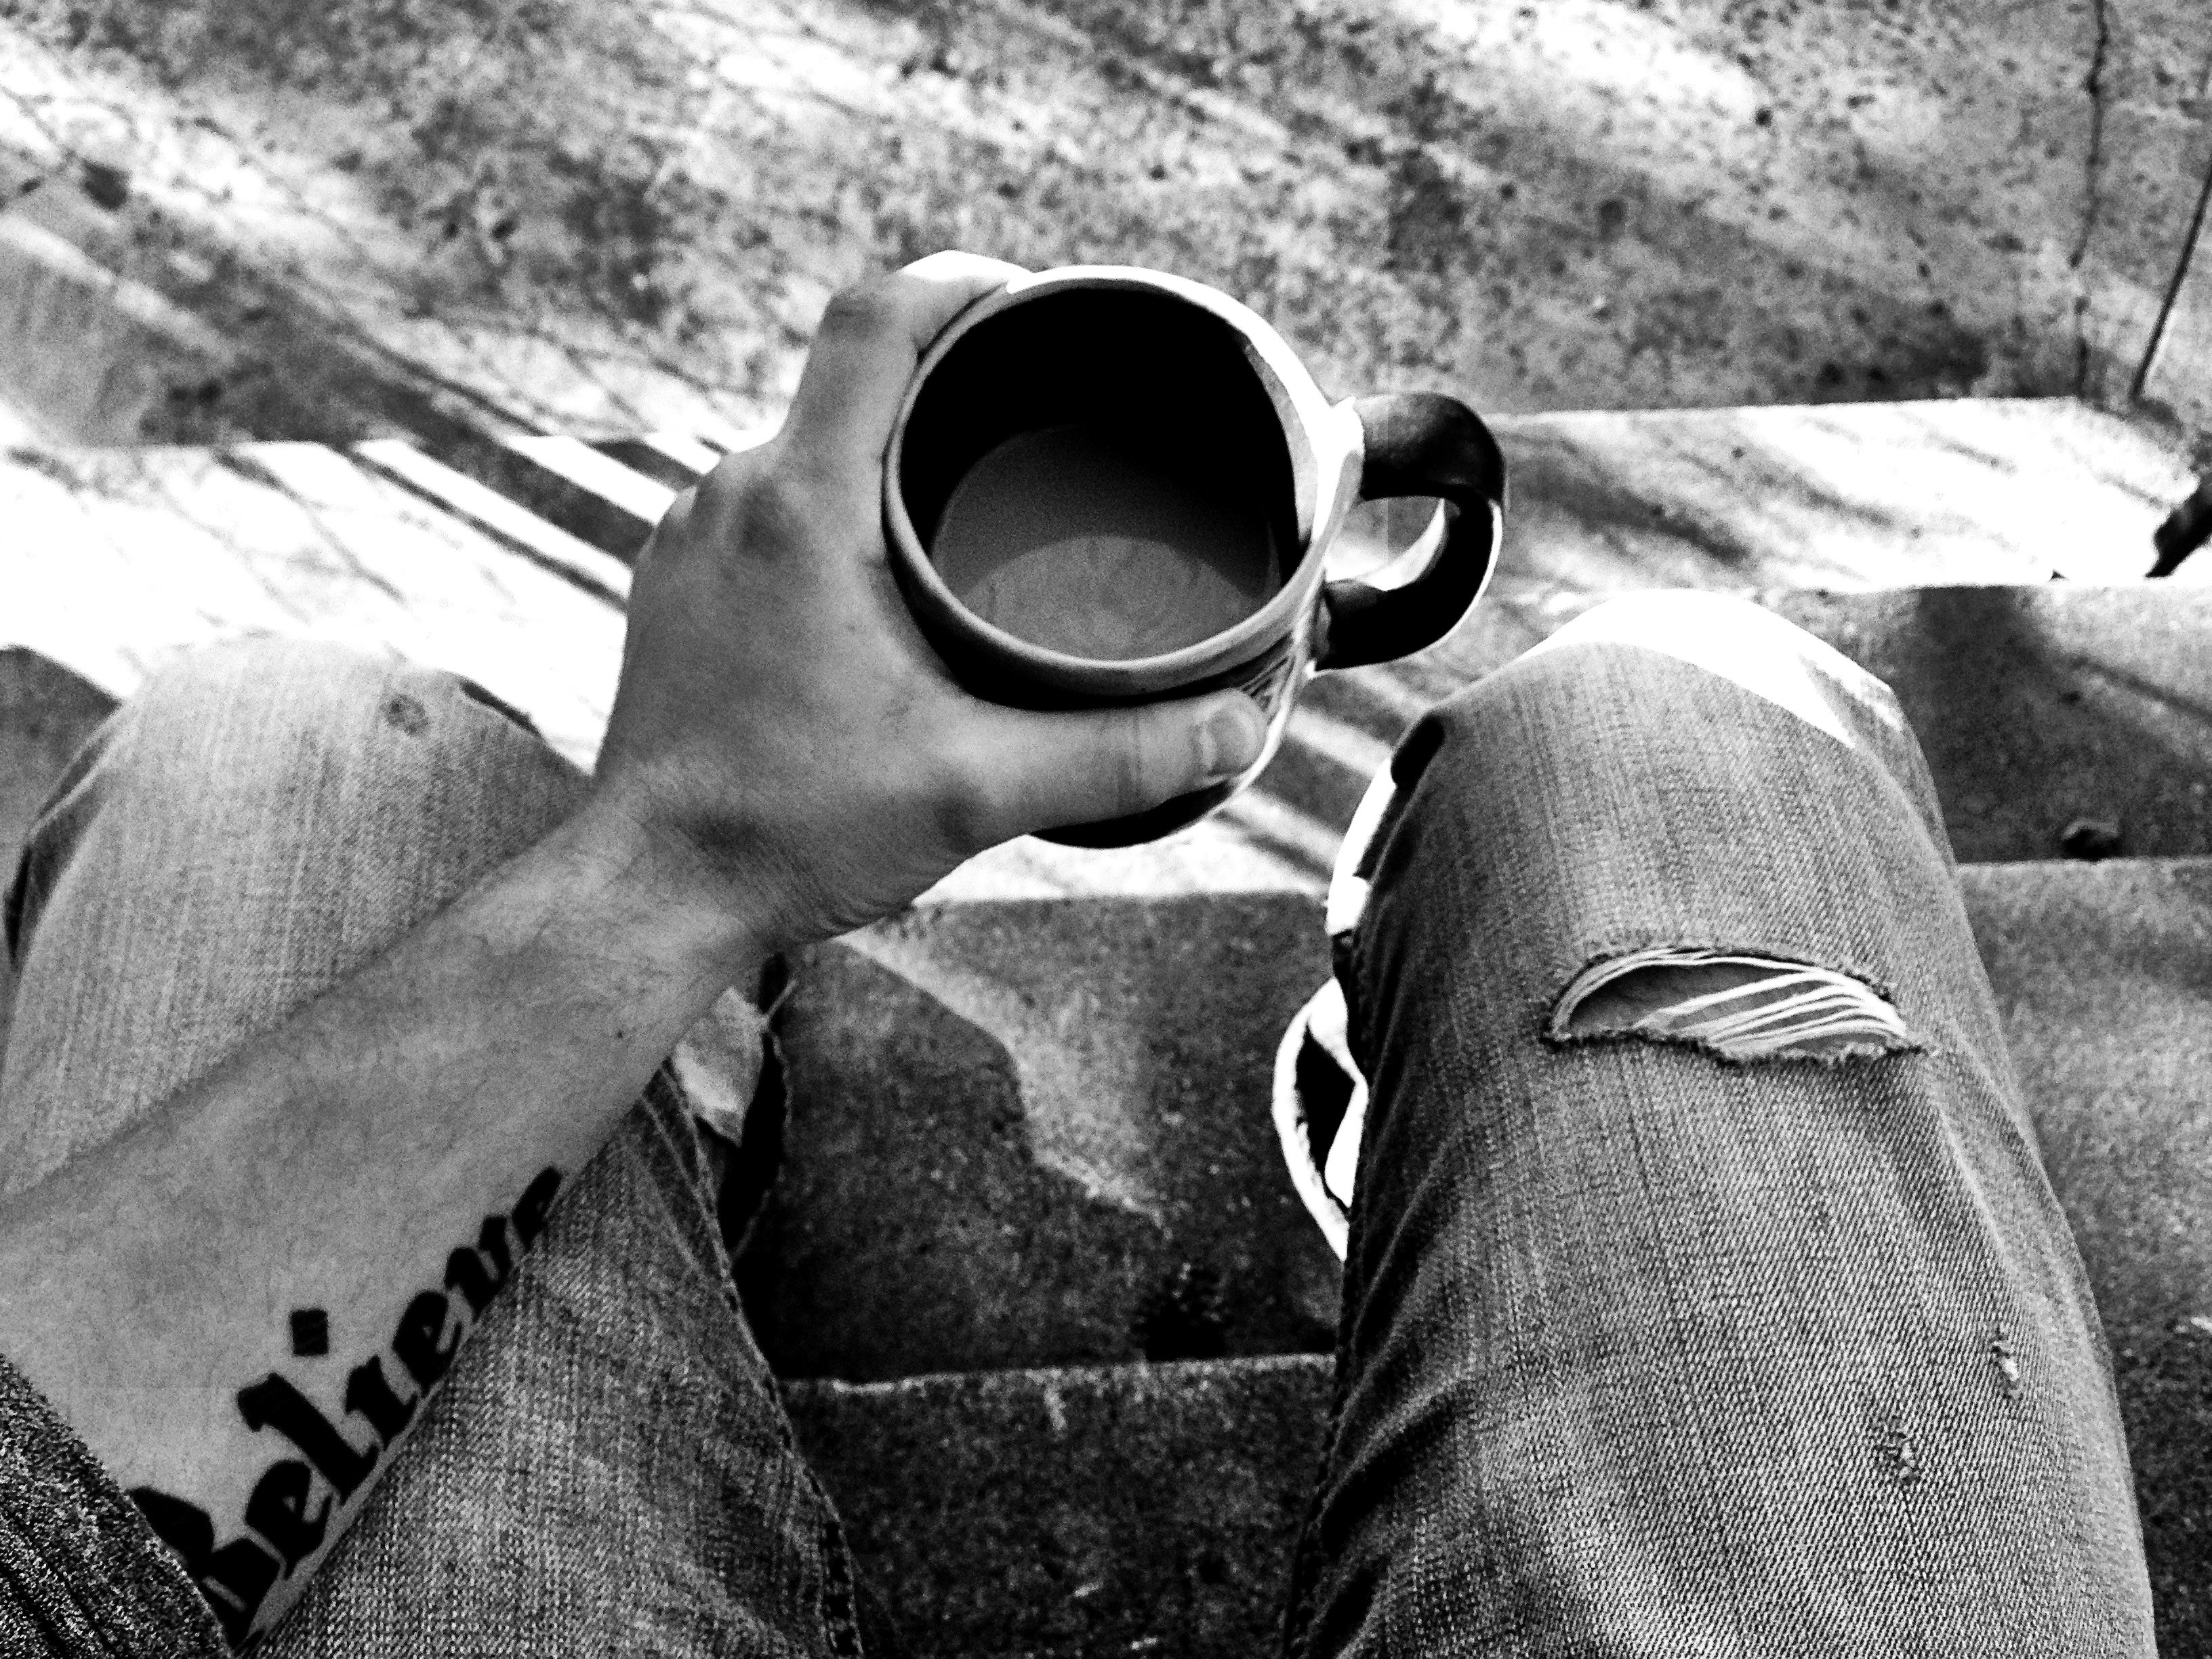
person, black and white, photography, soldier, profession, monochrome, arm, weapon, gun, firearm, monochrome photography